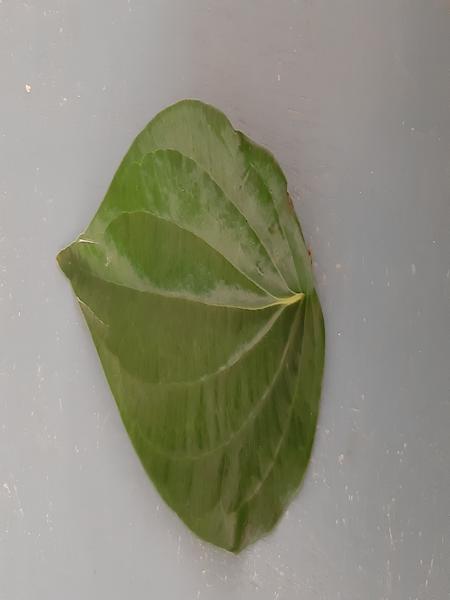
Plant: Betel